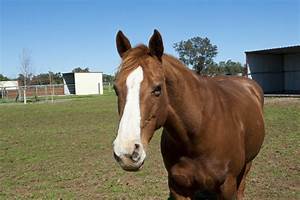
Label: cavallo